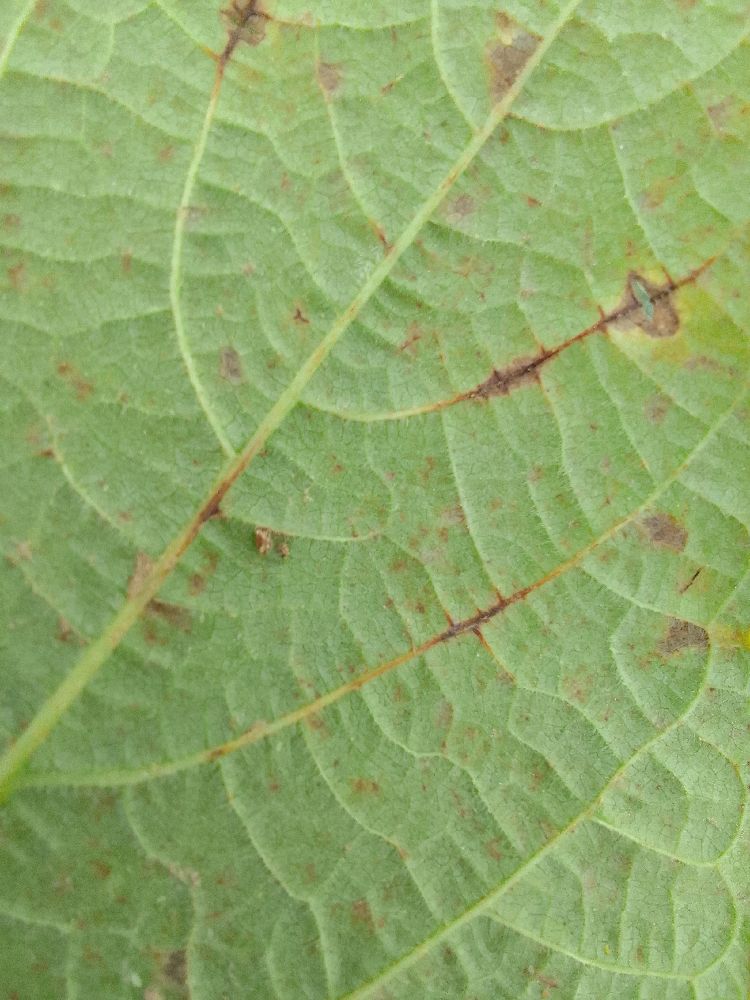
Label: anthracnose